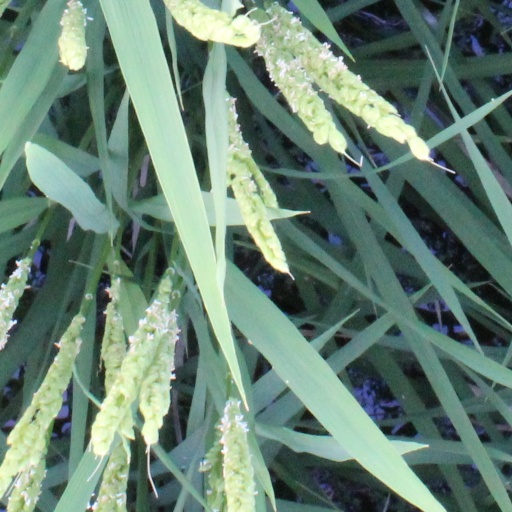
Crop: rice